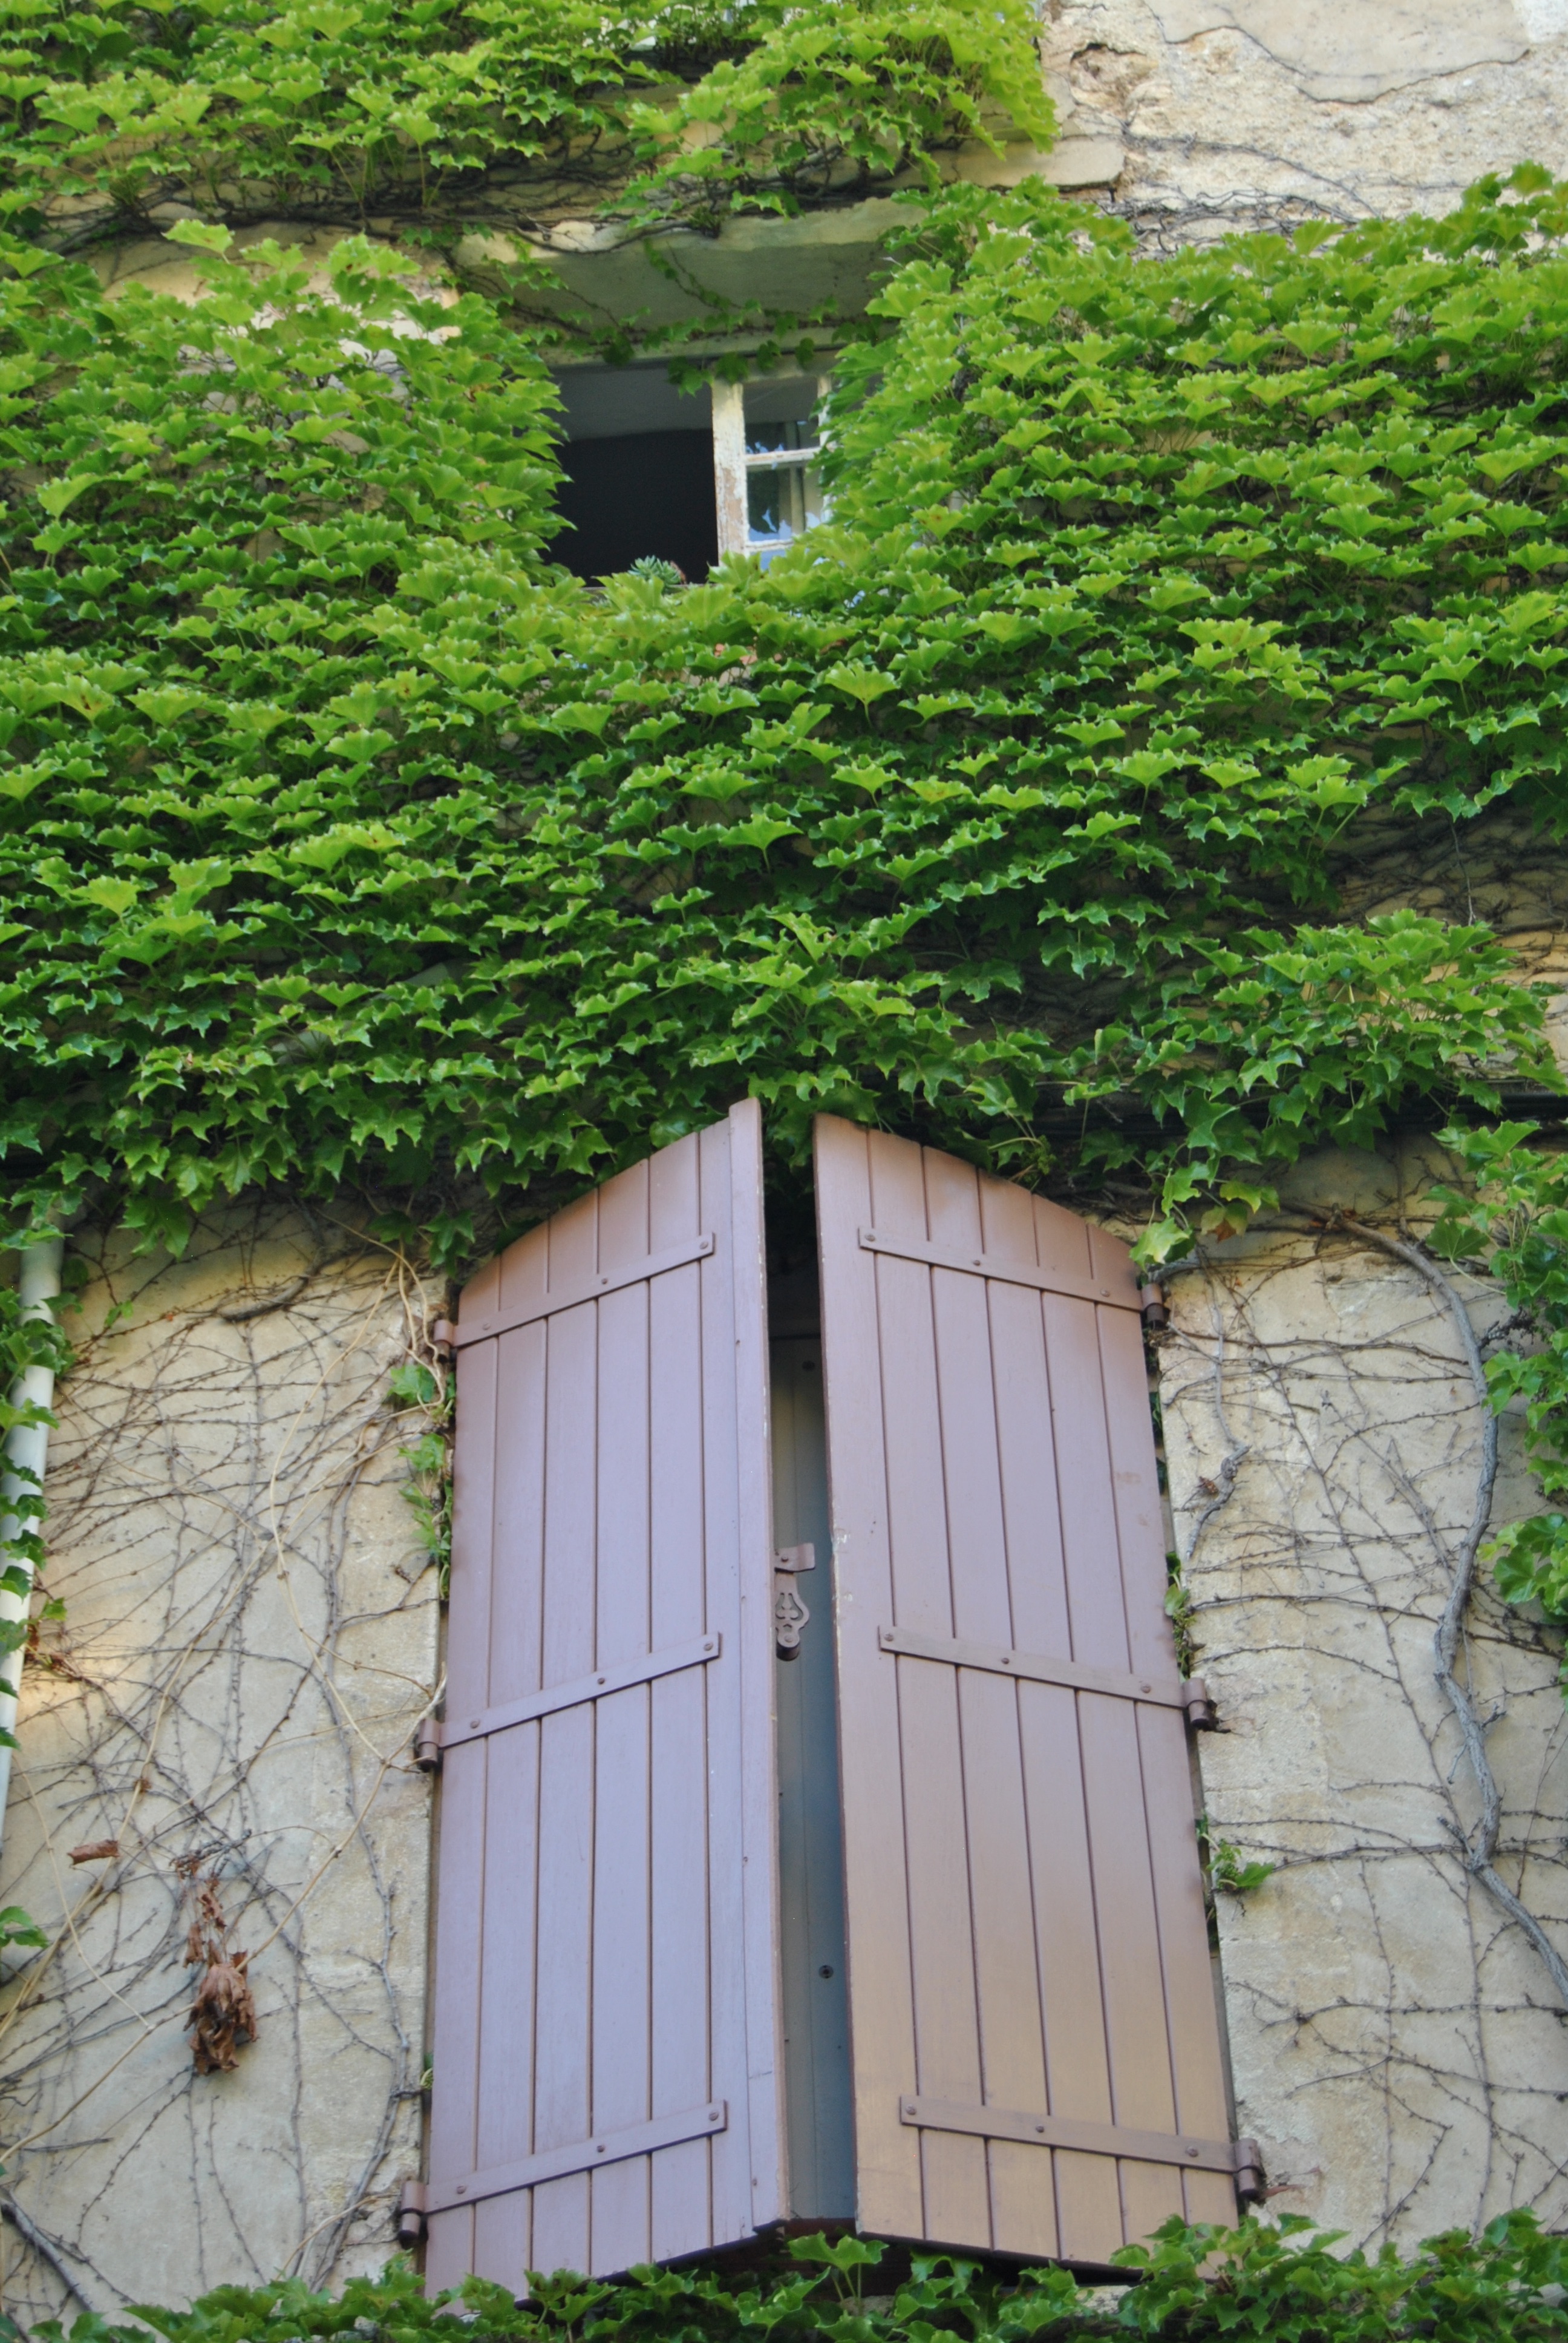
house, building, wall, shed, cottage, backyard, facade, property, garden, shrub, estate, yard, rural area, residential area, outdoor structure